Hong Kong Diploma of Secondary Education

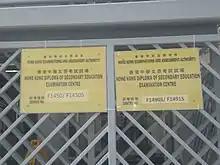
Notice board shown in HKDSE examination centres.

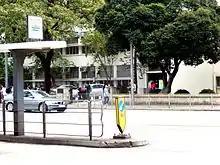
Candidates leaving the exam centre at Queen's College after sitting for the HKDSE English Language Paper 3 Listening and Integrated Skills examination.

The Hong Kong Diploma of Secondary Education Examination (HKDSEE) is an examination organised by the Hong Kong Examinations and Assessment Authority (HKEAA). The HKDSE examination is Hong Kong's university entrance examination, administered at the completion of the three-year New Senior Secondary (NSS) education, allowing students to gain admissions to undergraduate courses at local universities through JUPAS. Since the implementation of the New Senior Secondary academic structure in 2012, HKDSEE replaced the Hong Kong Certificate of Education Examination (O Level, equivalent of GCSE) and Hong Kong Advanced Level Examination (A Level).